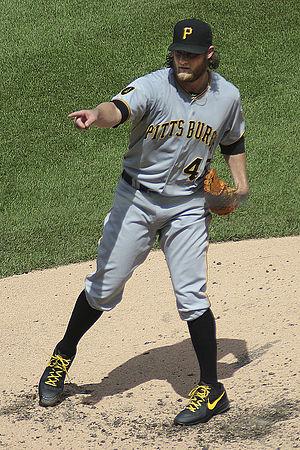
La saison 2015 des Pirates de Pittsburgh est la 134ᵉ saison de cette franchise et sa 129ᵉ en Ligue majeure de baseball.
Gerrit Alan Cole est un lanceur droitier des Yankees de New York de la Ligue majeure de baseball.
Les Pirates de Pittsburgh sont une franchise de baseball basée à Pittsburgh évoluant dans la Ligue majeure de baseball. Surnommée The Bucs, la franchise des Pirates est fondée en 1882 sous le nom de Pittsburgh Alleghenys et évolue depuis 2001 au PNC Park. Parmi les grands joueurs ayant porté les couleurs des Pirates, citons Honus Wagner, Roberto Clemente, Pie Traynor, Paul Waner ou Willie Stargell qui aident la franchise à remporter cinq fois les Séries mondiales en 1909, 1925, 1960, 1971 et 1979.